German occupation of Lithuania during World War II

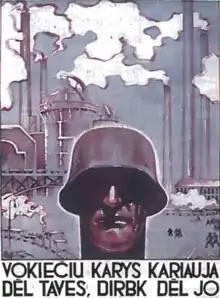
Nazi propaganda in Lithuania with text in Lithuanian: "The German soldier is fighting for you, work for him".

During the first days of war, German military administration, chiefly concerned with the region's security, tolerated Lithuanian attempts to establish their own administrative institutions and left a number of civilian issues to the Lithuanians. The Provisional Government in Kaunas attempted to establish the proclaimed independence of Lithuania and undo the damage of the one-year Soviet regime. During the six weeks of its existence, the Government issued about 100 laws and decrees, but they were largely not enforced. Its policies can be described as both anti-Soviet and antisemitic. The government organized volunteer forces, known as the Tautinio Darbo Apsaugos Batalionas (TDA), to serve as a basis for the re-established Lithuanian Army, but the battalion was soon employed by the Einsatzkommando 3 and Rollkommando Hamann for mass executions of the Lithuanian Jews in the Ninth Fort. At the time a rogue unit led by the infamous Algirdas Klimaitis rampaged through the city and the outskirts.